Combat Action Medal

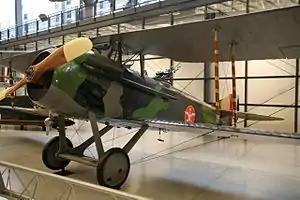
Billy Mitchell's SPAD XVI he flew in World War I with a Lewis twin machine gun mounted in the rear cockpit. The aircraft is now located at the National Air and Space Museum.

In conjunction with the Army Institute of Heraldry, the medal was designed by Susan Gamble, a professional artist and Master Designer for the U.S. Mint, and wife of Mike Gamble, an Air Force colonel. She was quoted by "The Washington Post" as saying, "It was just a real pleasure to give this back to the Air Force that's been part of my life."